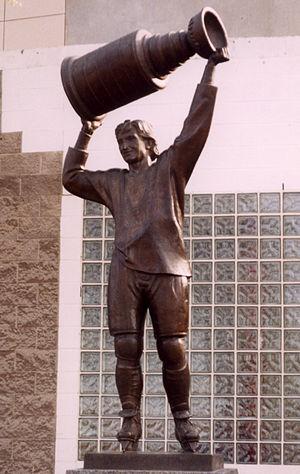
Le Rexall Place est une salle omnisports située à Edmonton, dans l'Alberta au Canada.
Wayne Douglas Gretzky, O.C., est un joueur professionnel canadien de hockey sur glace qui possède aussi la nationalité américaine. Il joue l'essentiel de sa carrière professionnelle dans la Ligue nationale de hockey et est généralement considéré comme le meilleur joueur de l'histoire du hockey sur glace. Portant le numéro 99 durant sa carrière, il est le seul joueur dont le numéro est retiré pour l'ensemble des équipes de la Ligue nationale de hockey. Il détient la majorité des records de la LNH que ce soit au niveau des buts, des passes, des points, du nombre de tours du chapeau mais également de l'ensemble des trophées gagnés tout au long de sa carrière. En vingt ans dans la LNH, il totalise 2 857 points dont 894 buts. Sur l'ensemble de sa carrière en saison régulière, il connaît une moyenne de 1,92 point par match.
Marco Baron est un joueur et un entraineur professionnel canadien de hockey. Il a joué au niveau professionnel comme gardien de but pour les Bruins de Boston, les Kings de Los Angeles et les Oilers d'Edmonton de la Ligue nationale de hockey. Il est ensuite devenu entraîneur d'une équipe suisse.